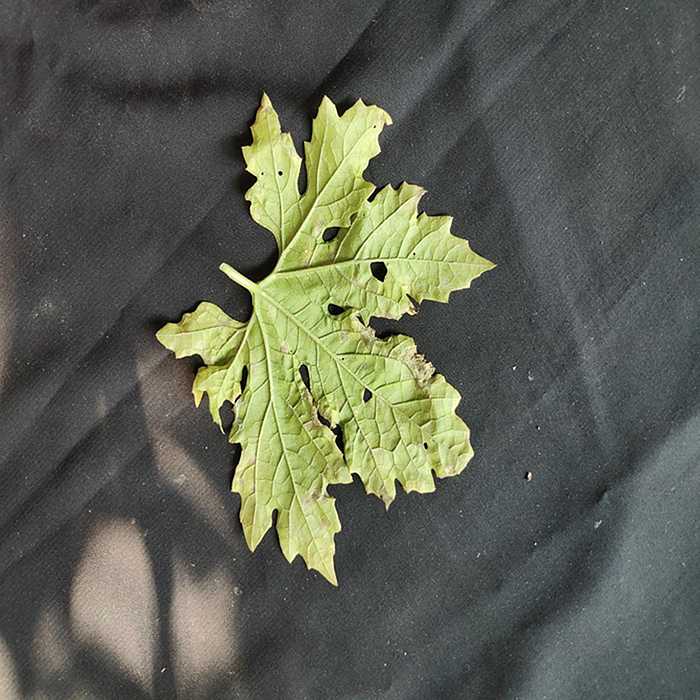
Plant: Bitter Gourd
Label: Downey mildew